Frank Beddor

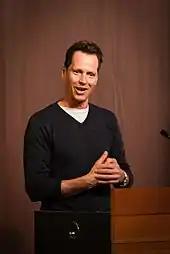
Frank Beddor, studied at Arizona State University in 2016

Frank Beddor (July 31, 1958) is a former American world champion freestyle skier, film producer, actor, stuntman, and author. He worked as a producer on "There's Something About Mary" and "Wicked", and wrote the book "The Looking Glass Wars".